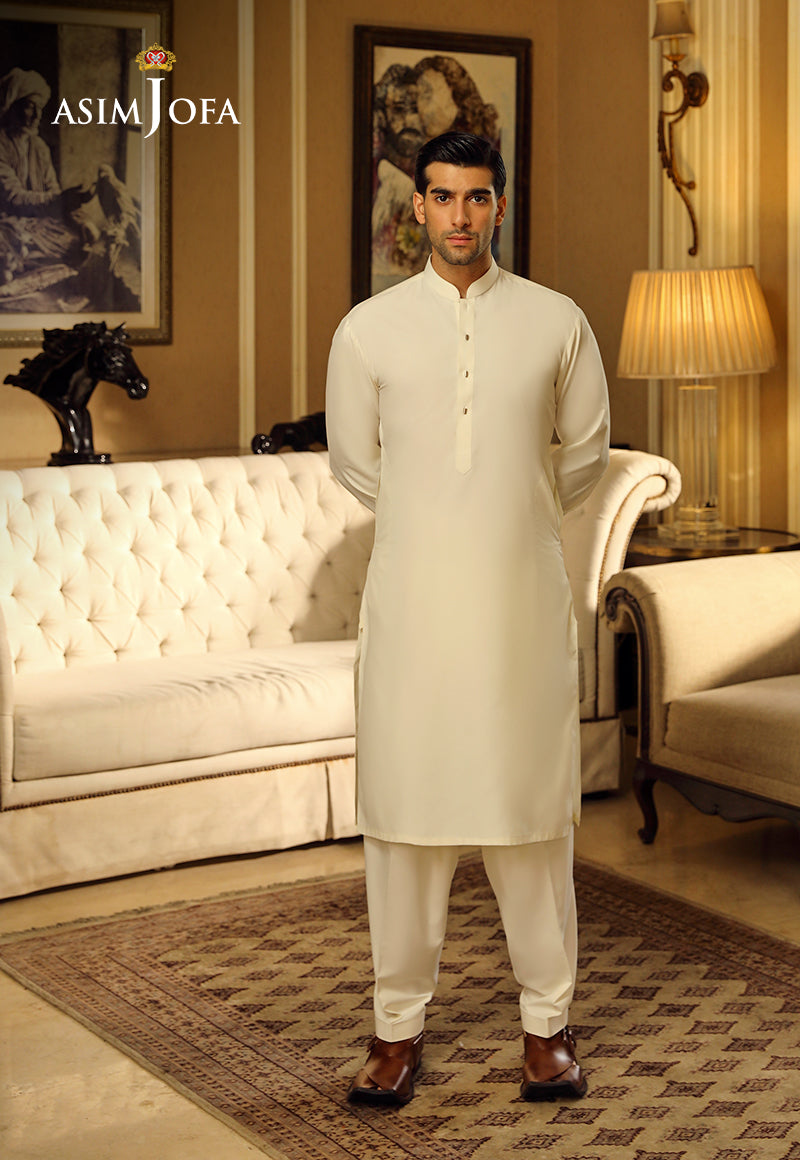
ivory mohair kurta pants